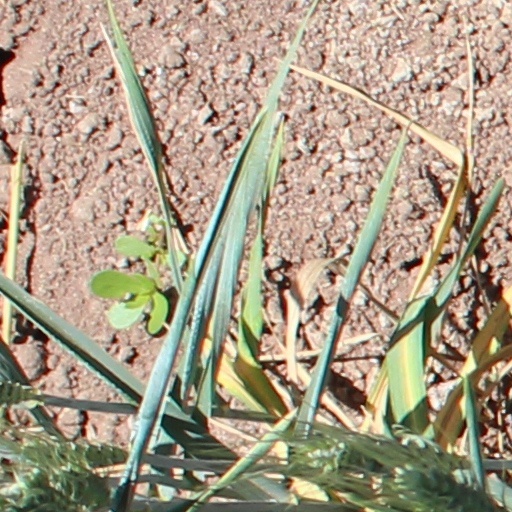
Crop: wheat